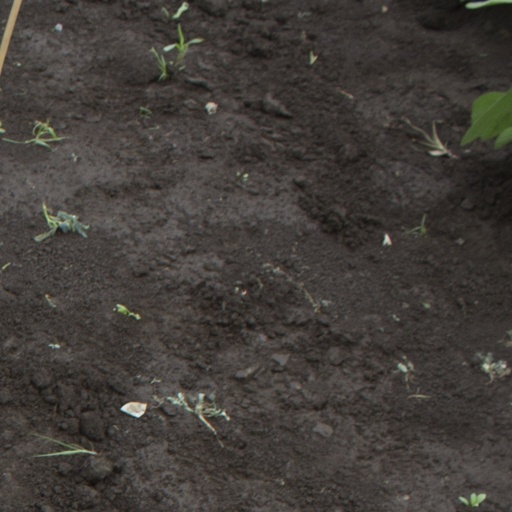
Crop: soybean